Geophysical MASINT

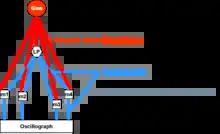
Sound Ranging

In the "Sound Ranging" graphic, the manned Listening (or Advanced) Post, is sited a few 'sound seconds (or about 2000 yards) forward of the line of the unattended microphones, it sends an electrical signal to the recording station to switch on the recording apparatus. The positions of the microphones are precisely known. The differences in sound time of arrival, taken from the recordings, were then used to plot the source of the sound by one of several techniques. See http://nigelef.tripod.com/p_artyint-cb.htm#SoundRanging